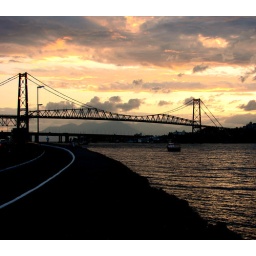
Golden sky in the bridge